Henson Robinson Zoo

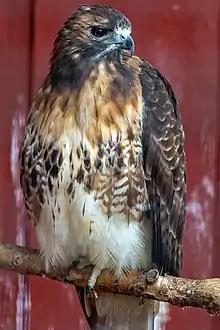
Red Tailed Hawk at Henson Robinson Zoo

The Zoo's 501-c-3 arm, the Springfield Zoological Society, concentrates on juvenile outreach, with a particular emphasis on social media and school-group activities and visits. The Zoo conducts frequent consultations with Springfield's School District #186 in the teaching of conservation and biology through hands-on animal experiences.